Figure skating spins

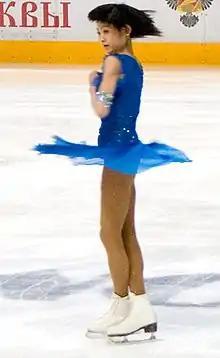
Yuko Kawaguti, 2010. Illustration of angular momentum: As a skater pulls in her arms, she reduces her moment of inertia and rotates faster.

As "The New York Times" says, "While jumps look like sport, spins look more like art. While jumps provide the suspense, spins provide the scenery, but there is so much more to the scenery than most viewers have time or means to grasp". According to Scott Hamilton, spins are often used "as breathing points or transitions to bigger things" and are more difficult to explain to the audience "because there is so much going on". Hamilton stated that explaining the intricacies of spins, like edge changes, is challenging because they are difficult to see.